Remscheid Hauptbahnhof

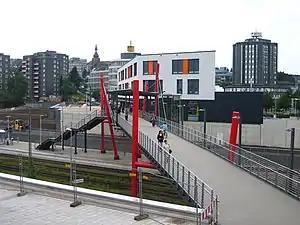
2009

Remscheid Hauptbahnhof is a railway station in the Bergisch city of Remscheid in the German state of North Rhine-Westphalia. It is located in Willy-Brandt-Platz near central Remscheid and is classified by Deutsche Bahn as a category 5 station. Remscheid and Gevelsberg Hauptbahnhof are the only Hauptbahnhof stations in Germany to be served only by S-Bahn trains.